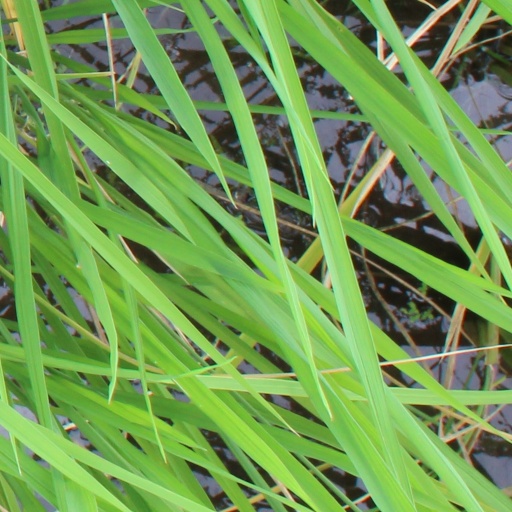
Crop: rice